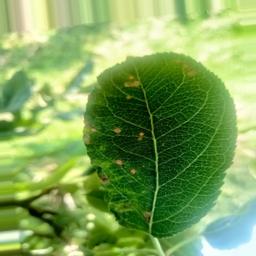
Label: Alternaria